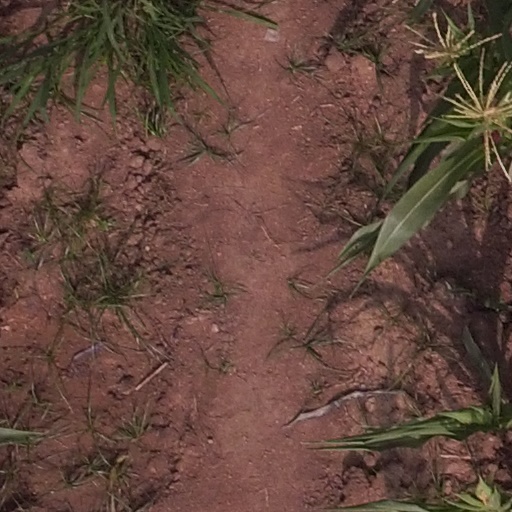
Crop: maize; corn